Ruth Zarfati

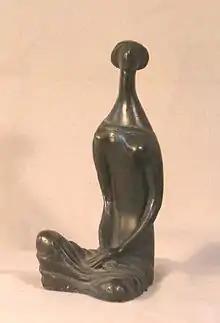
Seated girl, Ruth Zarfati

Sculptor Moshe Sternschuss continued to guide Zarfati throughout their marriage and gave her the principles of the formal and plastic design of modern sculpture. Sternschuss was one of the pioneers of modernist sculpture and one of the first creators of abstract sculpture in Israel. He focused on developing the values and structure of the sculpted figure in the spirit of modern art, and freeing them from dependence on the real image. His students included Menashe Kadishman, Benni Efrat and Buky Schwartz.